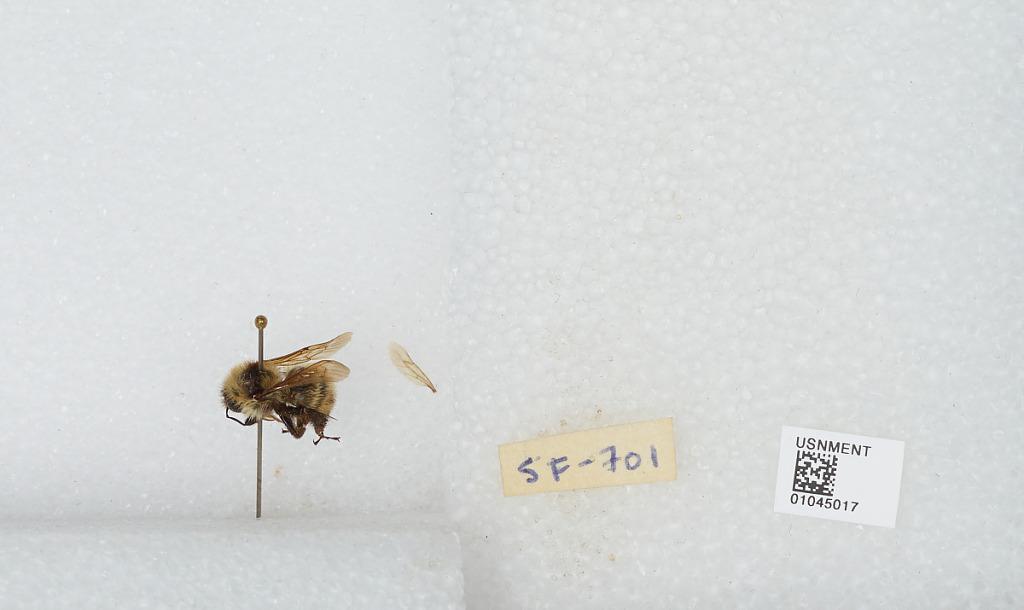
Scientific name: Bombus sp.